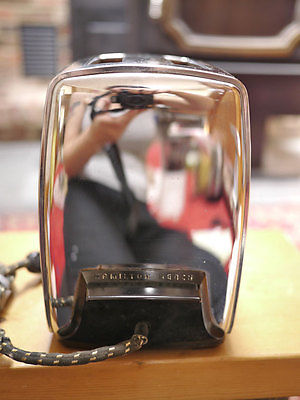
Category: toaster